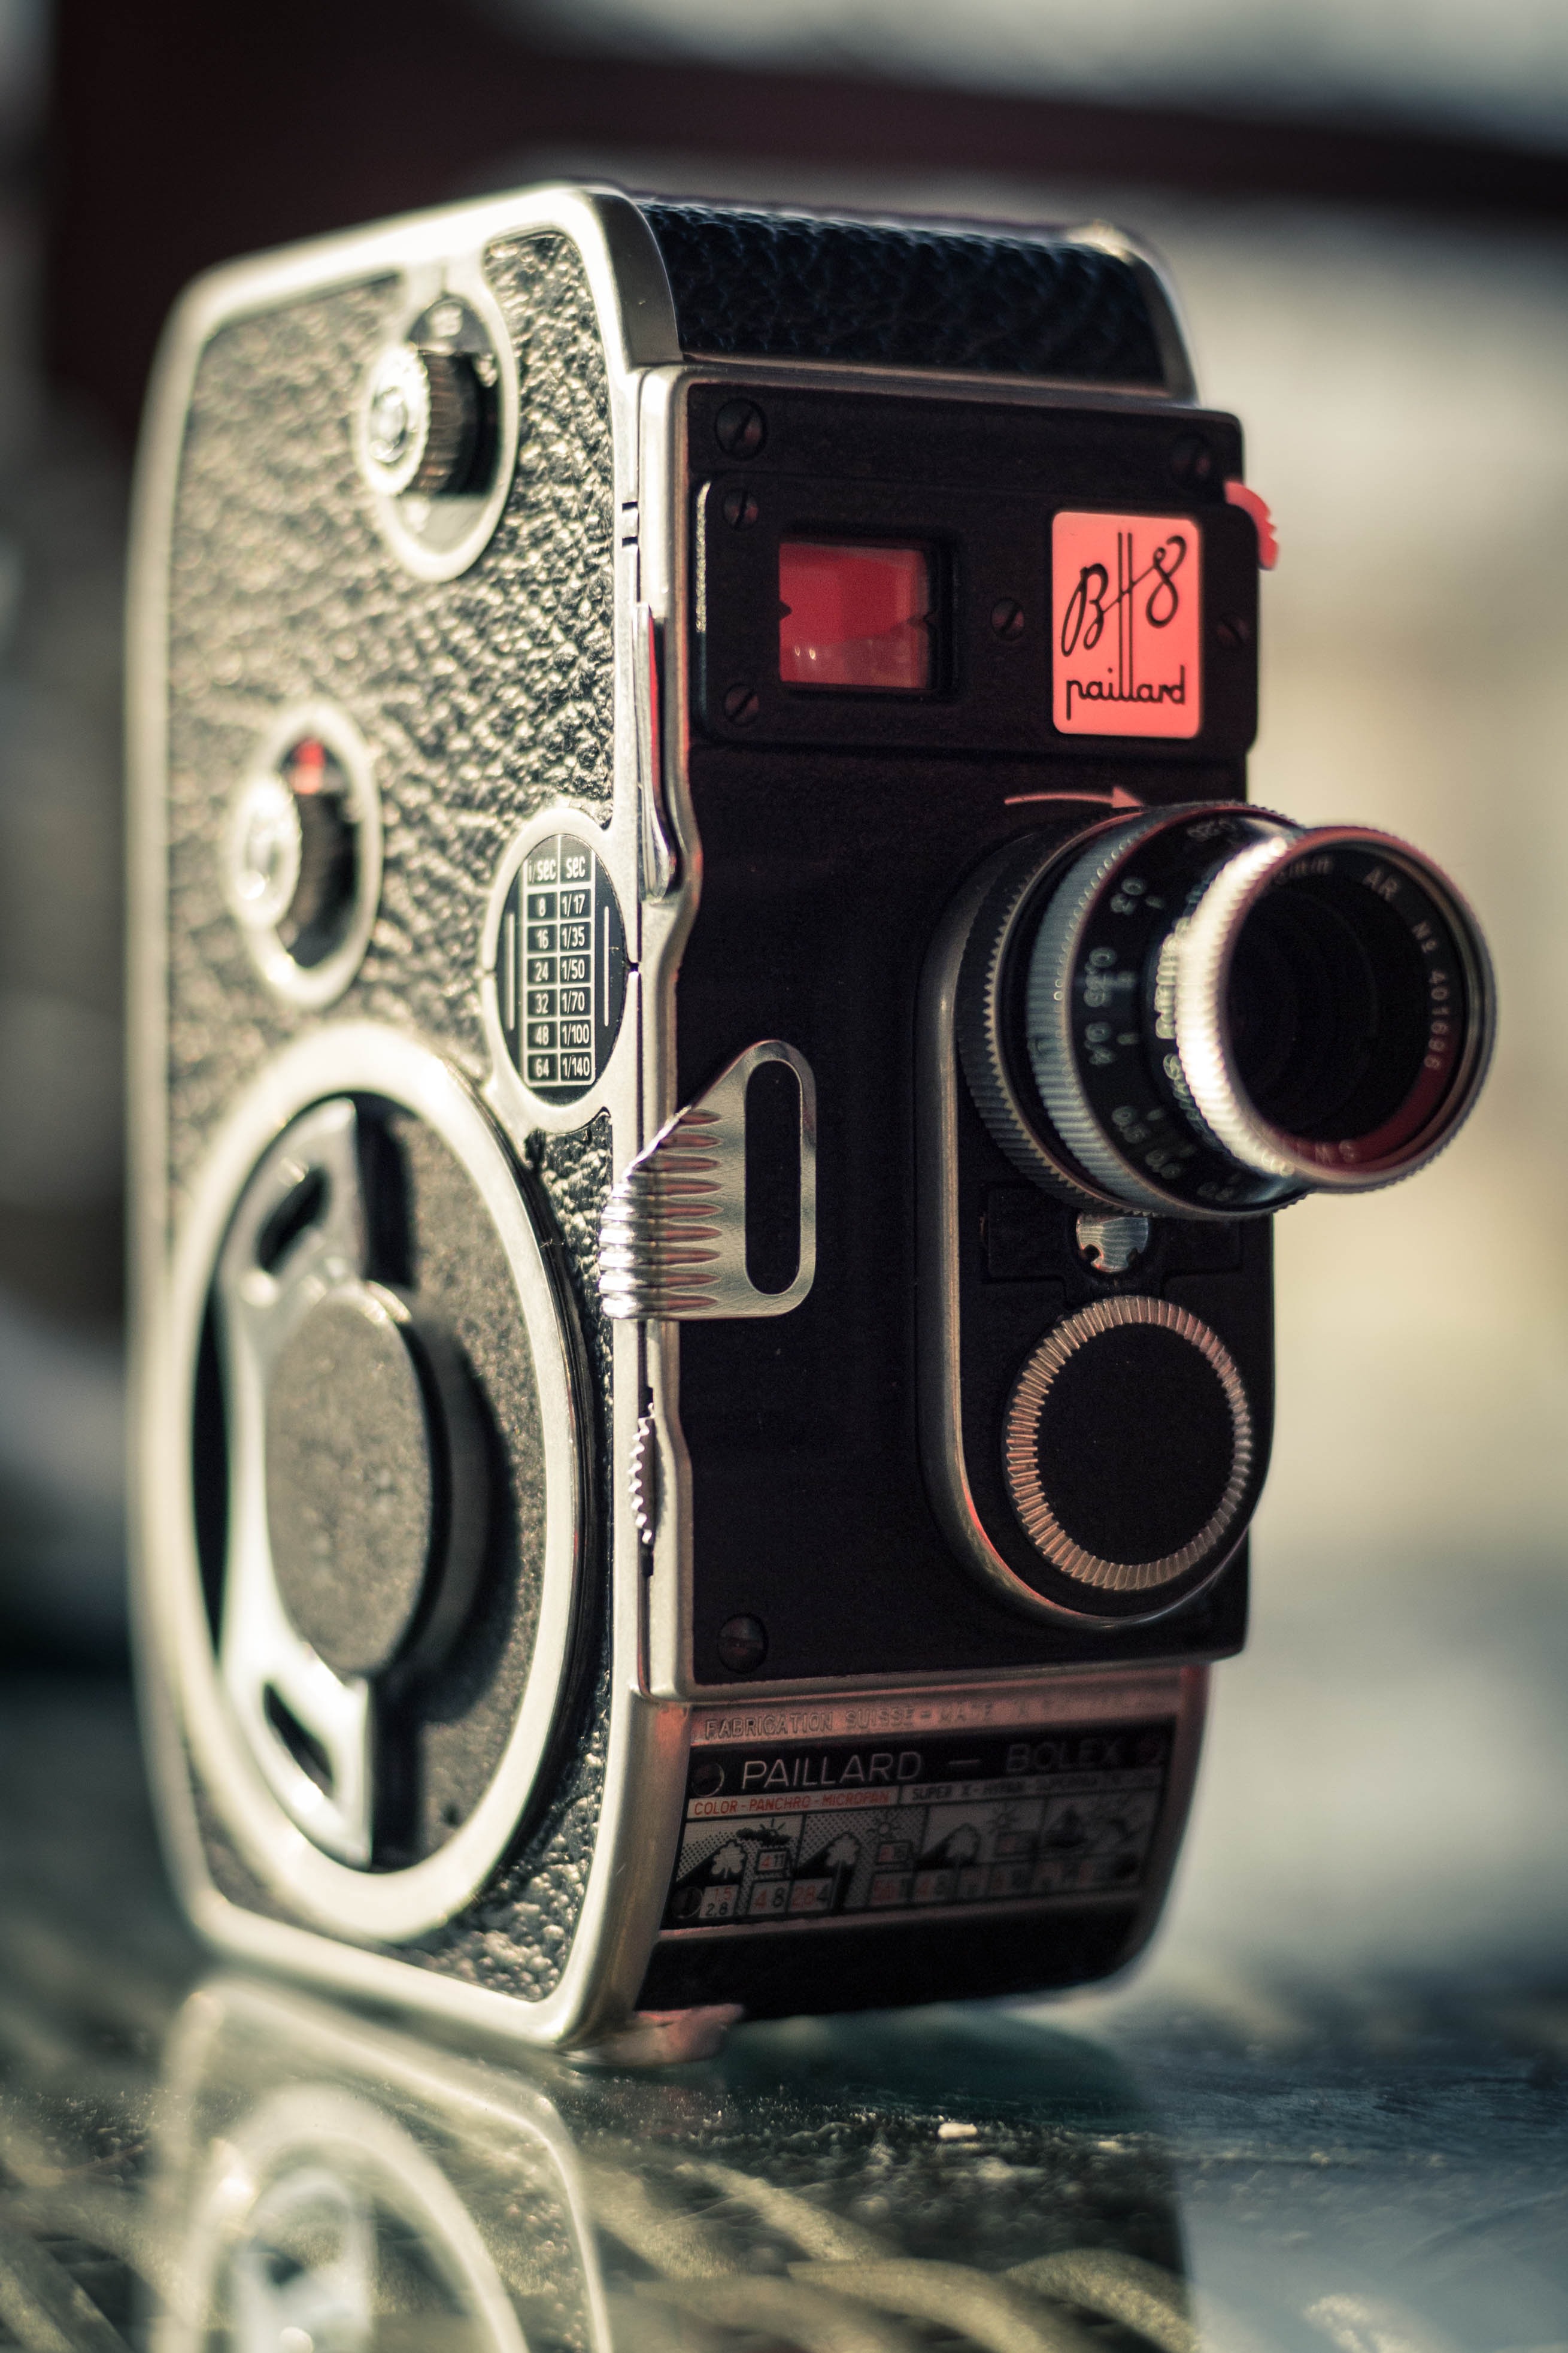
camera, photography, reflex camera, digital camera, digital slr, single lens reflex camera, cameras optics, mirrorless interchangeable lens camera, paillard bolex, 8 mm camcorder, paillard bolex b8